Crumlin Road

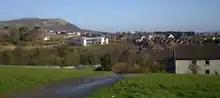
Ballysillan, as viewed from Glencairn

Further up the road, in what is still part of Ballysillan but what is frequently known as Glenbank, another interface area is found around Ligoniel Road and the area known as Legoniel (the road is spelt Ligoniel, whilst the electoral ward is spelt Legoniel, despite referring to the same area). Glenbank remains predominantly loyalist whilst much of Legoniel is republican and was noted as an area of Provisional Irish Republican Army activity during the Troubles. The 1971 Scottish soldiers' killings, in which three members of the British Army were killed by the PIRA, took place in this area. There is a small area of shops on the Crumlin Road around the base of the Ligoniel Road as well as an Elim Pentecostal Church. The Ligoniel Road, which changes its name to the Ballyhill Road soon after it leaves the urban area, eventually joins the A52 close to RAF Nutts Corner.